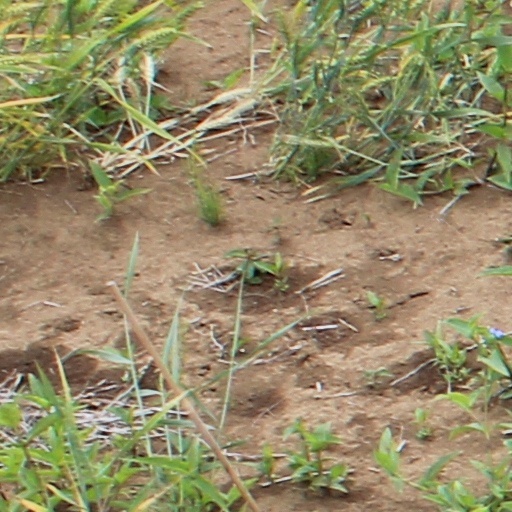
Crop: wheat